Palazzo Ferro Fini

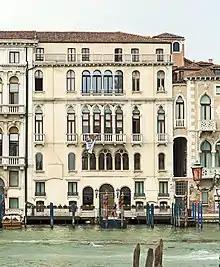
Palazzo Morosini Ferro Manolesso

The site of the Palazzo Ferro was originally occupied by a house owned by the Morosini family. It was bought by Michele Morosini, Doge of Venice in 1382. He acquired the property at a time when many Venetians were leaving the city due to the threat from Genoa, and property was cheap. The Morosini family decorated the palace with paintings by artists such as Titian, Tintoretto and Jacopo Bassano. Around 1740 the building passed to the Ferro family, who had come from Flanders in the 14th century. In 1816 the last family member, Anthony Lazzaro Ferro, died without an heir and left the palace to his nephew Zorzi Monolesso.